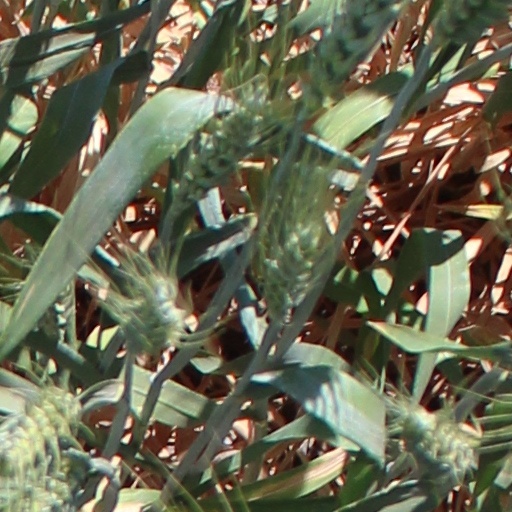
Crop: wheat